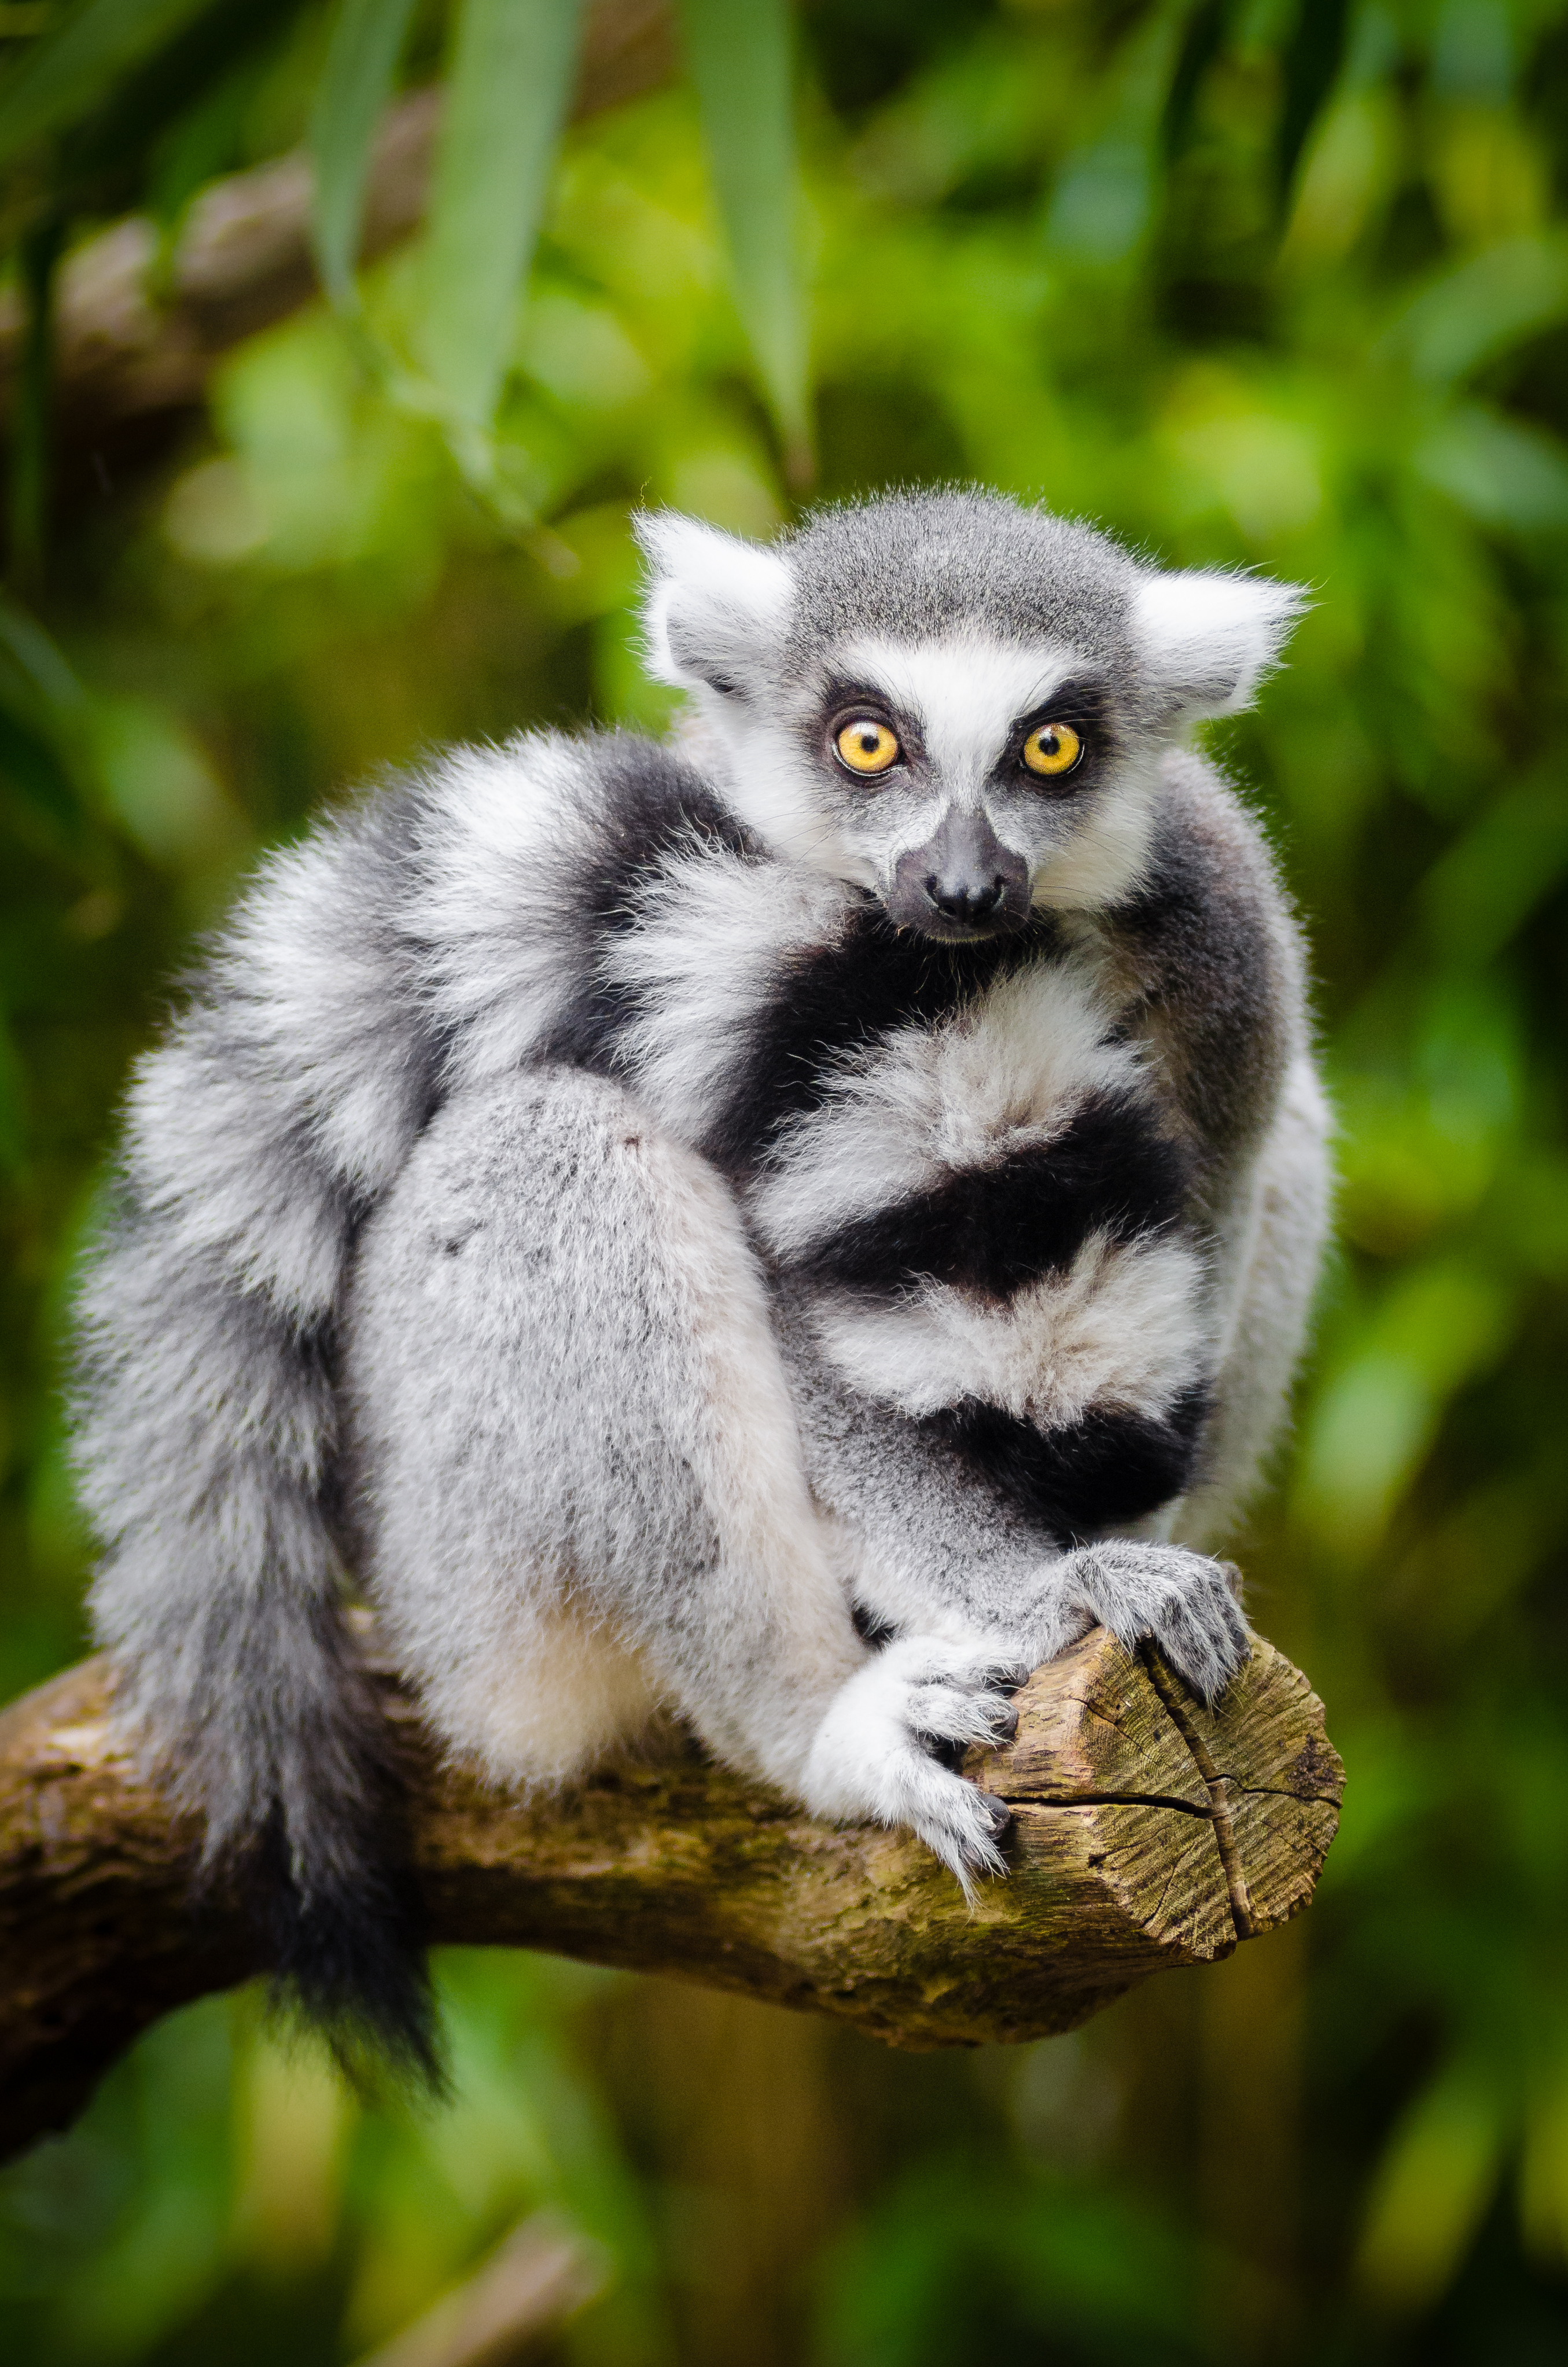
nature, wildlife, mammal, fauna, primate, vertebrate, lemur, macaque, new world monkey